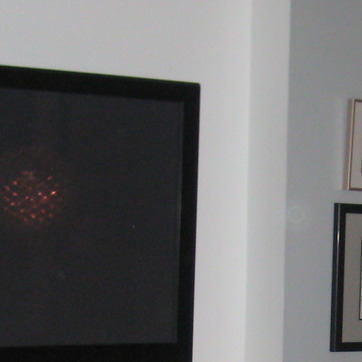
Material: glass